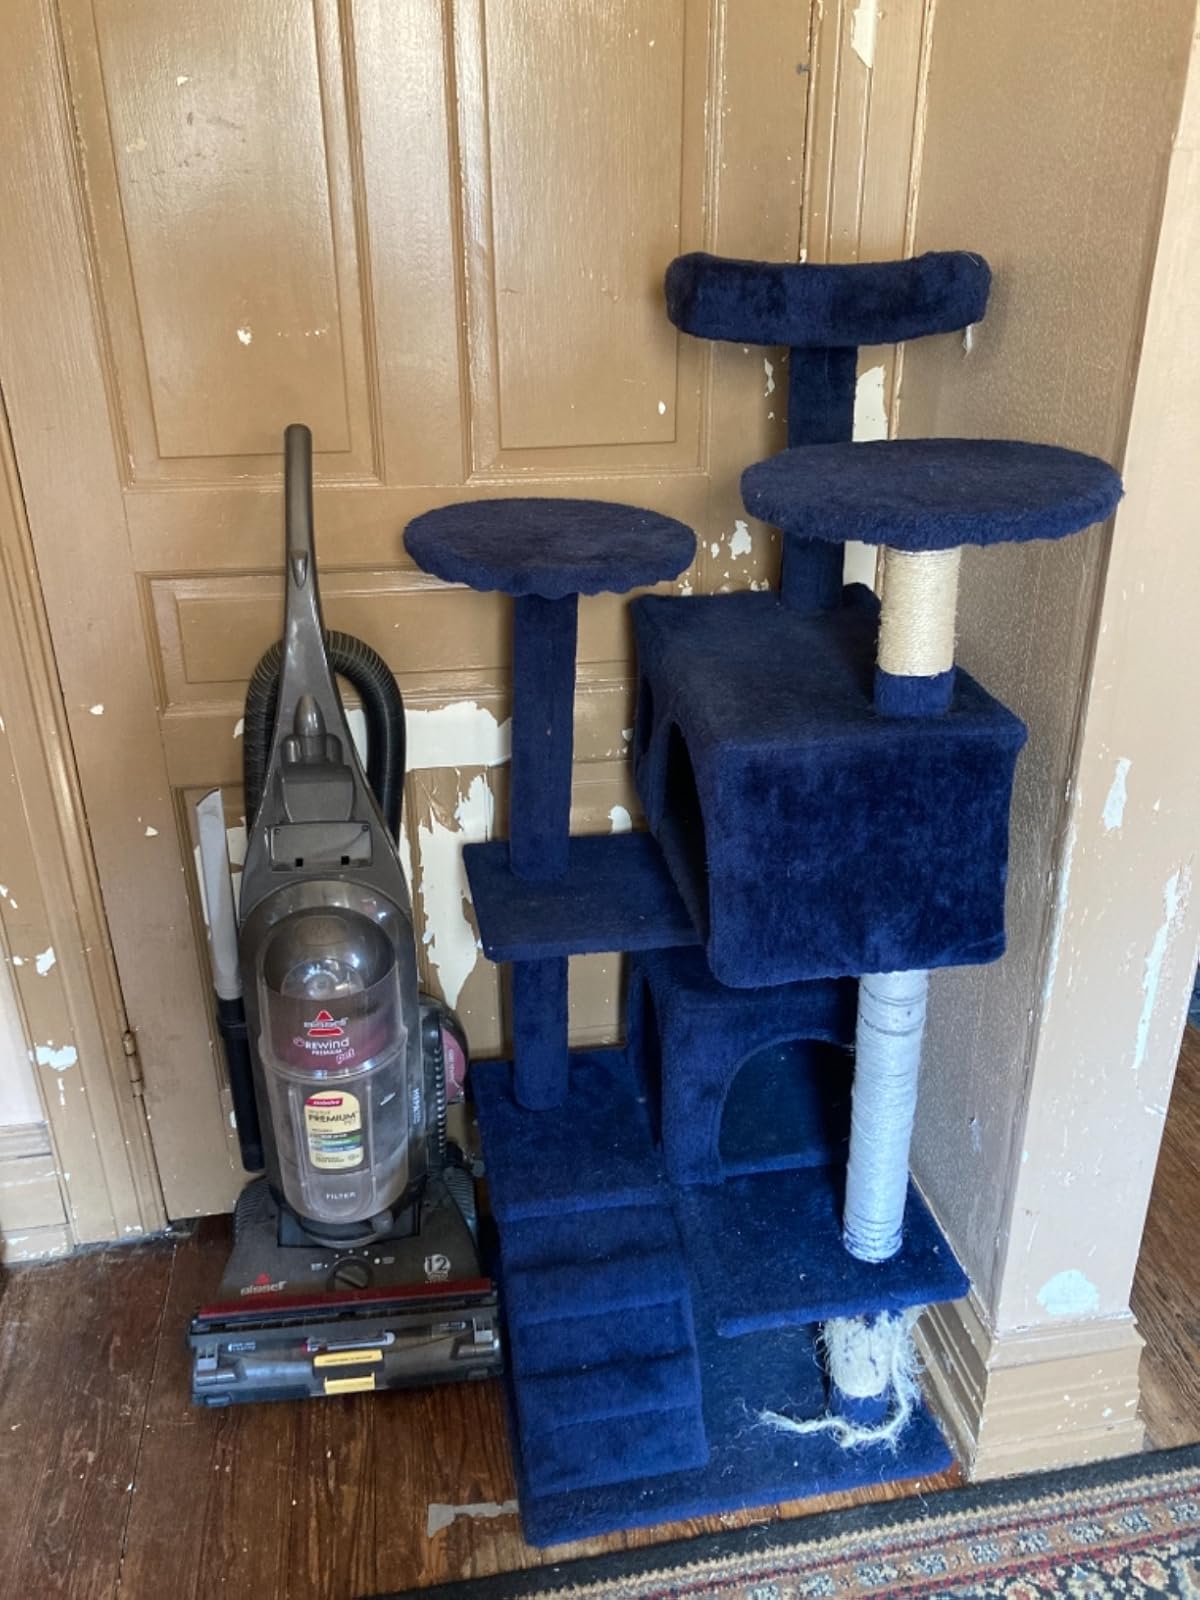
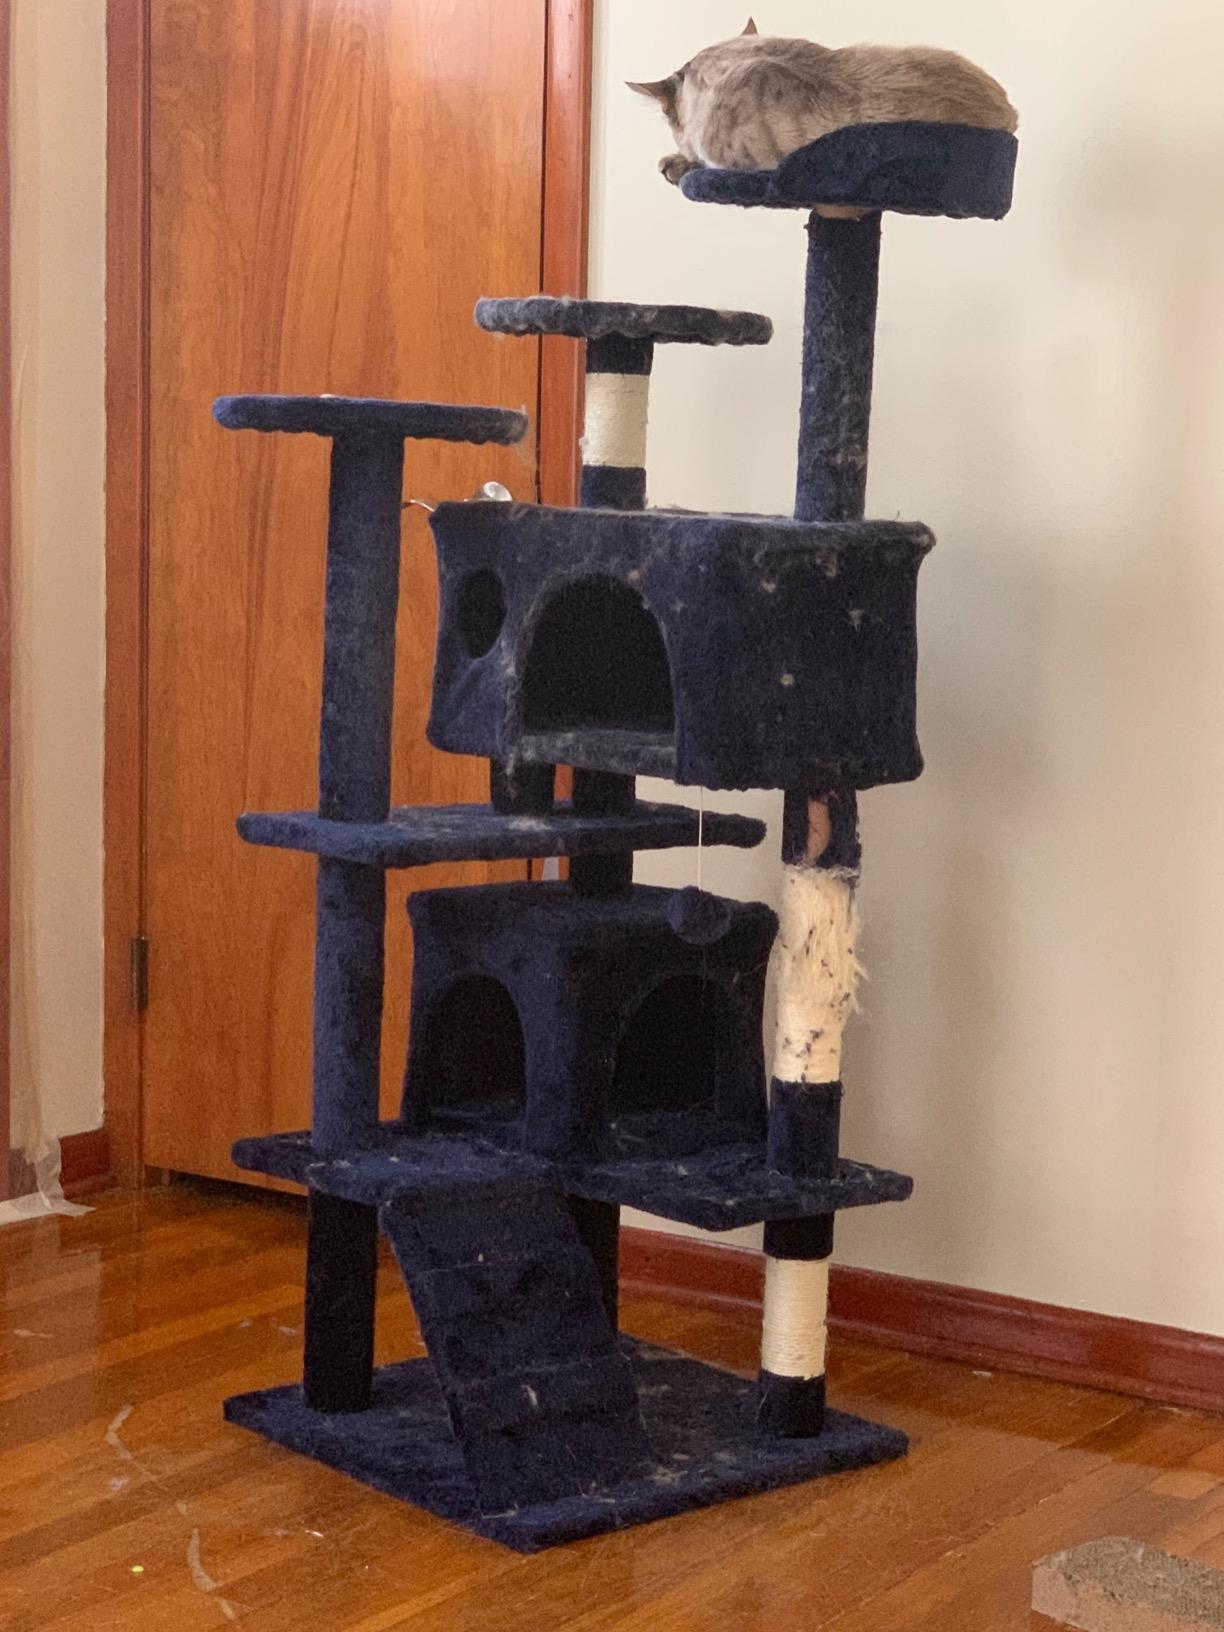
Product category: items_cat tree
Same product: yes